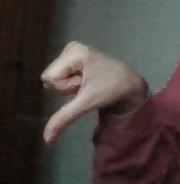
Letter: waw